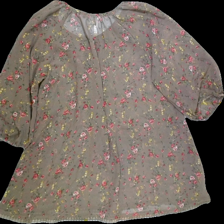
View: back
Type: Blouse
Category: Ladies
Brand: Not Applicable
Colors: Multicolor, Brown, Green, White, Yellow, Pink, Red
Material: 100%viscose
Pattern: Floral print
Cut: Regular, C-collar
Size: 46
Season: All
Trend: No trend
Stains: No
Price range: 50-100
Recommended usage: Reuse